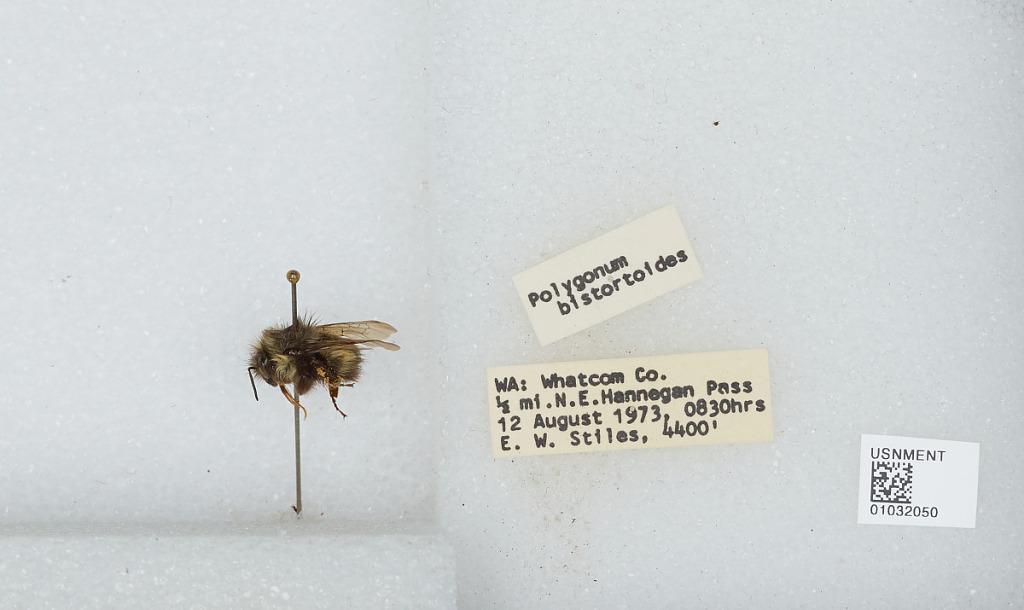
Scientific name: Bombus (Pyrobombus) sitkensis Nylander
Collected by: E. Stiles
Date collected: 1973-8-12
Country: United States
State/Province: Washington
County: Whatcom
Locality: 1/2 mile northeast of Hannegan Pass
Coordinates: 48.8894, -121.526